History of Ruvo di Puglia

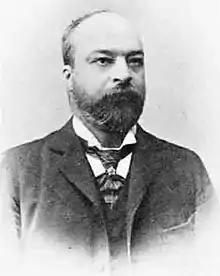
Il deputato Antonio Jatta

For Ruvo, the fifth century meant the end of economic and political influence. Having fallen the Western Empire, it suffered, like the rest of the peninsula, the invasions of the Goths who razed the Roman city to the ground in 533, reducing it to a pile of rubble and thus raising the present ground about 5 or 7 meters. The survivors therefore moved down the hill building the new city above the necropolis and existing buildings only to be conquered by the Lombards in 567. In 857 Ruvo was sacked by Saracens who settled near the Purgatory Church and in the wide area still called Fondo Marasco (evolution of Fondo Moresco). To avoid finding themselves unprepared before their enemies, the Ruvestines endowed the new medieval city with very high walls, equipped with square towers and as many as four gates: Porta Noè or Noja (present-day Via Vittorio Veneto), Porta del Buccettolo (Via Campanella), Porta del Castello (Piazza Matteotti) and Porta Nuova or Sant'Angelo (Corso Piave). In the 11th century, during the Swabian-Norman era, the fortress town became part of the county of Conversano. However, the Count of Conversano, Tancredi, formed a coalition with other barons in the area rebelling against King Roger II of Sicily, who in 1129 reconquered all the revolting towns including Ruvo, the only one to put up a strenuous resistance due to its mighty walls. Legend has it that Roger II, seeing the difficulty in conquering Ruvo, had cunningly induced some local barons to betray the city thus allowing its conquest. Swabian rule, especially in the time span from 1166 to 1266, represented an economic and cultural rebirth for the local community. In this period the Romanesque cathedral, commissioned by Robert II of Bassunvilla, was built. In the same period between Ruvo and Canosa, at the behest of Frederick II of Swabia, the Castel del Monte was built. In addition, the Ruvestine countryside underwent a second reduction as Peter the Norman founded the cities of Corato and Andria. In this era the fief of Ruvo was also traversed by St. Francis of Assisi, who invited the inhabitants to build a new church (in which the Observant Friars Minor would later settle) on the site of the ruins of an old temple of Basilian monks.